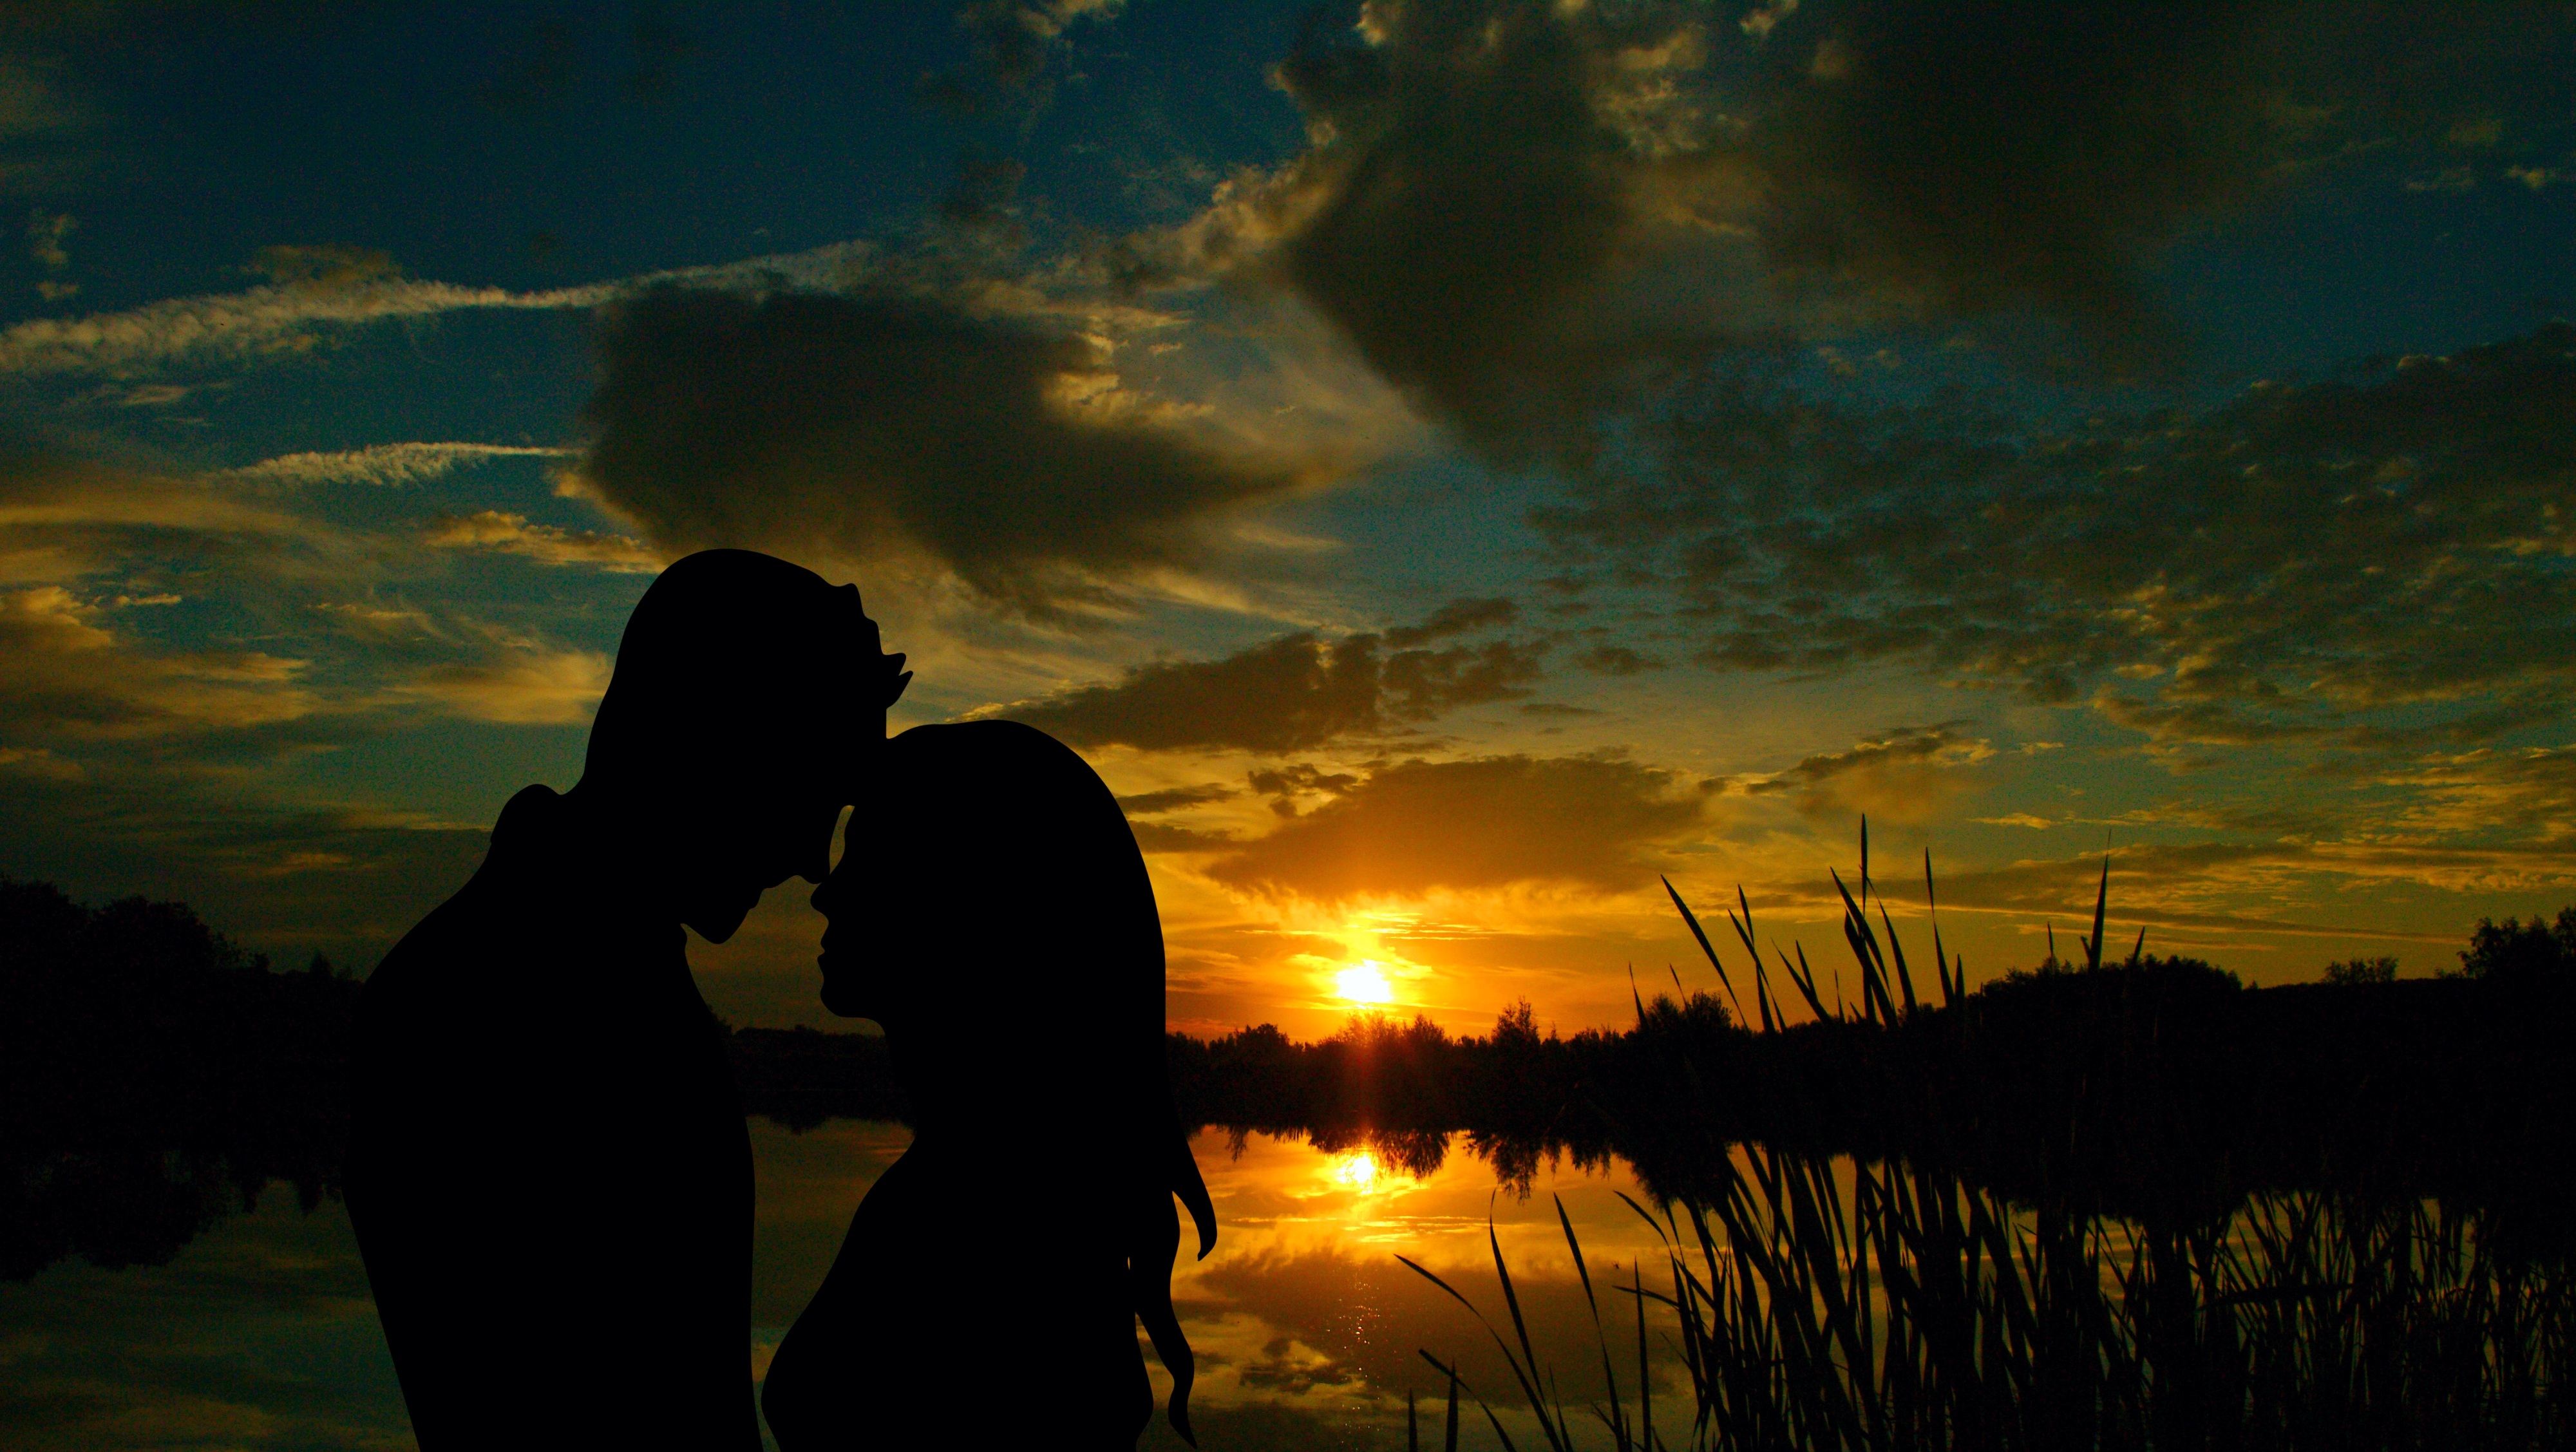
nature, horizon, silhouette, cloud, sky, sun, sunset, sunlight, morning, lake, dawn, meeting, dusk, love, evening, reflection, couple, romance, friendship, engagement, bank, happy, relationship, moments, lovers, pair, back light, personal, combines, appointment, marriage proposal